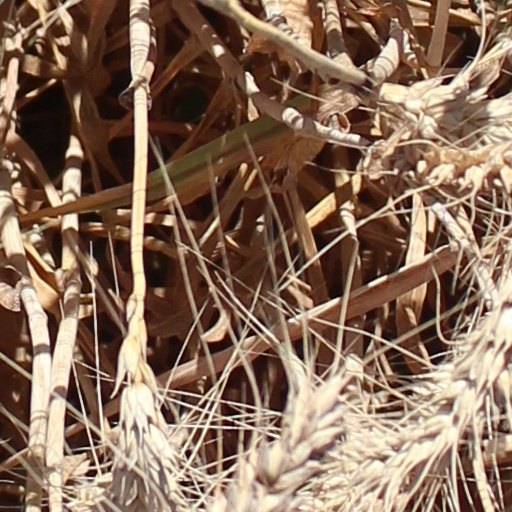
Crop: wheat